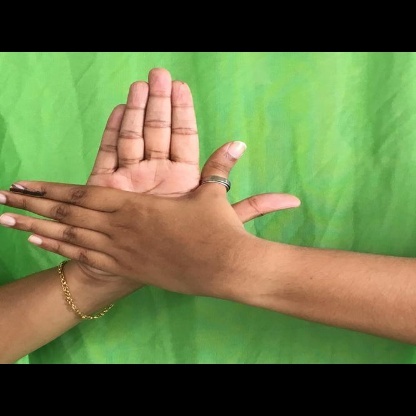
Mudra: Chakra